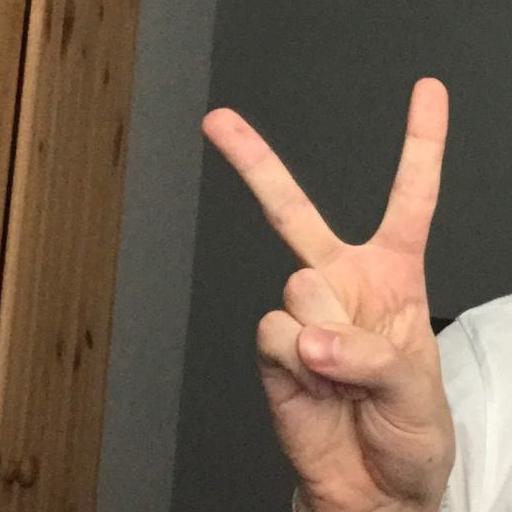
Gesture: peace